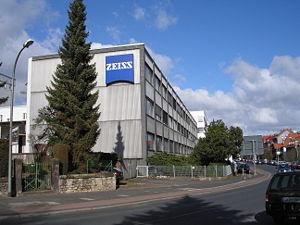
Carl Zeiss est une entreprise spécialisée en optique de précision et est notamment connue du public pour ses objectifs photographiques haut de gamme. Elle est composée de six divisions : microscopie, semi-conducteurs, métrologie, optronique, chirurgie, vision.